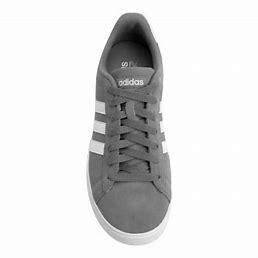
Brand: Adidas
Model: Daily 2